Neon Genesis Evangelion: Angelic Days

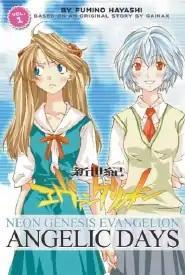
Cover of first edition of the first volume, showing Asuka Soryu, left, and Rei Ayanami, right

, titled as Neon Genesis Evangelion: Angelic Days in North America and Neon Genesis Evangelion: The 2nd Iron Maiden in Europe, is a manga by Fumino Hayashi based on the videogame "". It is a dramatization of the actions of the Instrumentality from the final episode of "Neon Genesis Evangelion", which featured the show's cast in a high school romantic comedy in contrast to the dark, apocalyptic themes of the television show that inspired it. It was serialized in Japan by Kadokawa Shoten in "Monthly Asuka" from 2003 to 2005 and collected in 6 bound volumes.